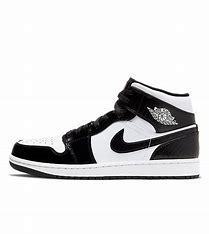
Brand: Nike
Model: 1 Mid